Cork Run Tunnel

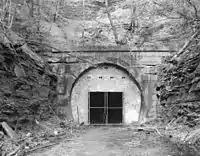
The Ingram portal of the Cork Run Tunnel in 1995

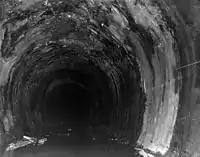
Interior of the Cork Run Tunnel in 1995

By 1906 the tunnel lining had deteriorated, becoming unstable and requiring almost continuous repair. Since the tunnel was so narrow, workers had to take shelter as trains passed. At least one fatal work accident happened, and several cave-ins closed the tunnel. Around 1900 a section of the tunnel was cut open to the sky at the Pittsburgh end. By 1947 the Cork Run Tunnel was the only tunnel in the railroad's Panhandle Division that had not been fully "daylighted," cut open to the sky along its entire length.